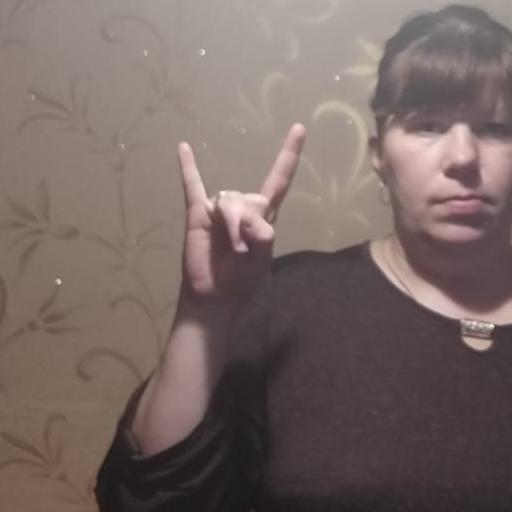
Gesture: rock